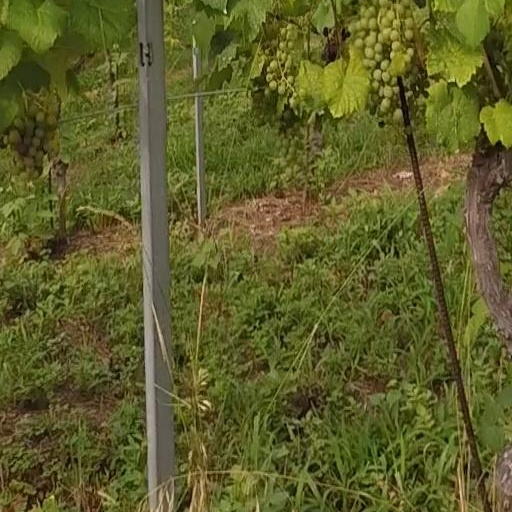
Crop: grape